Ortona, Glades County, Florida

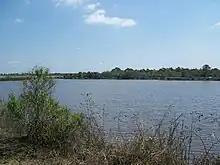
Lake Wobegon at Indian Mound Park, Ortona, Florida

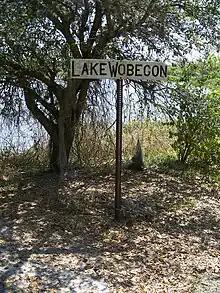
Lake Wobegon signage

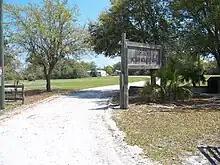
Ortona, Indian Mound Park entrance

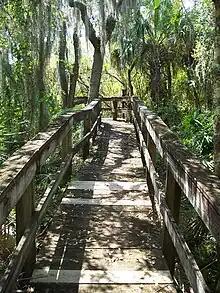
Indian Mound Park boardwalk

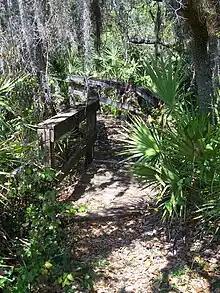
Indian Mound Park curving boardwalk

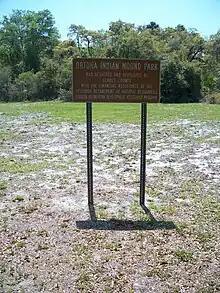
Ortona Indian Mound Park signage noting park was acquired and developed by Glades County, Florida with the assistance of the Florida Department of Natural Resources and the Florida Recreation Development Assistance Program

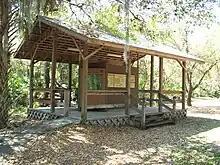
Indian Mound Park information kiosk

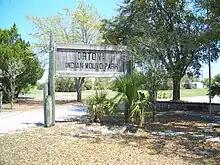
Ortona Indian Mound Park signage

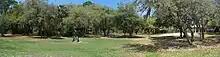
Panorama photograph of Ortona Indian Mound Park

Ortona is an unincorporated area and a populated place in Glades County, Florida.